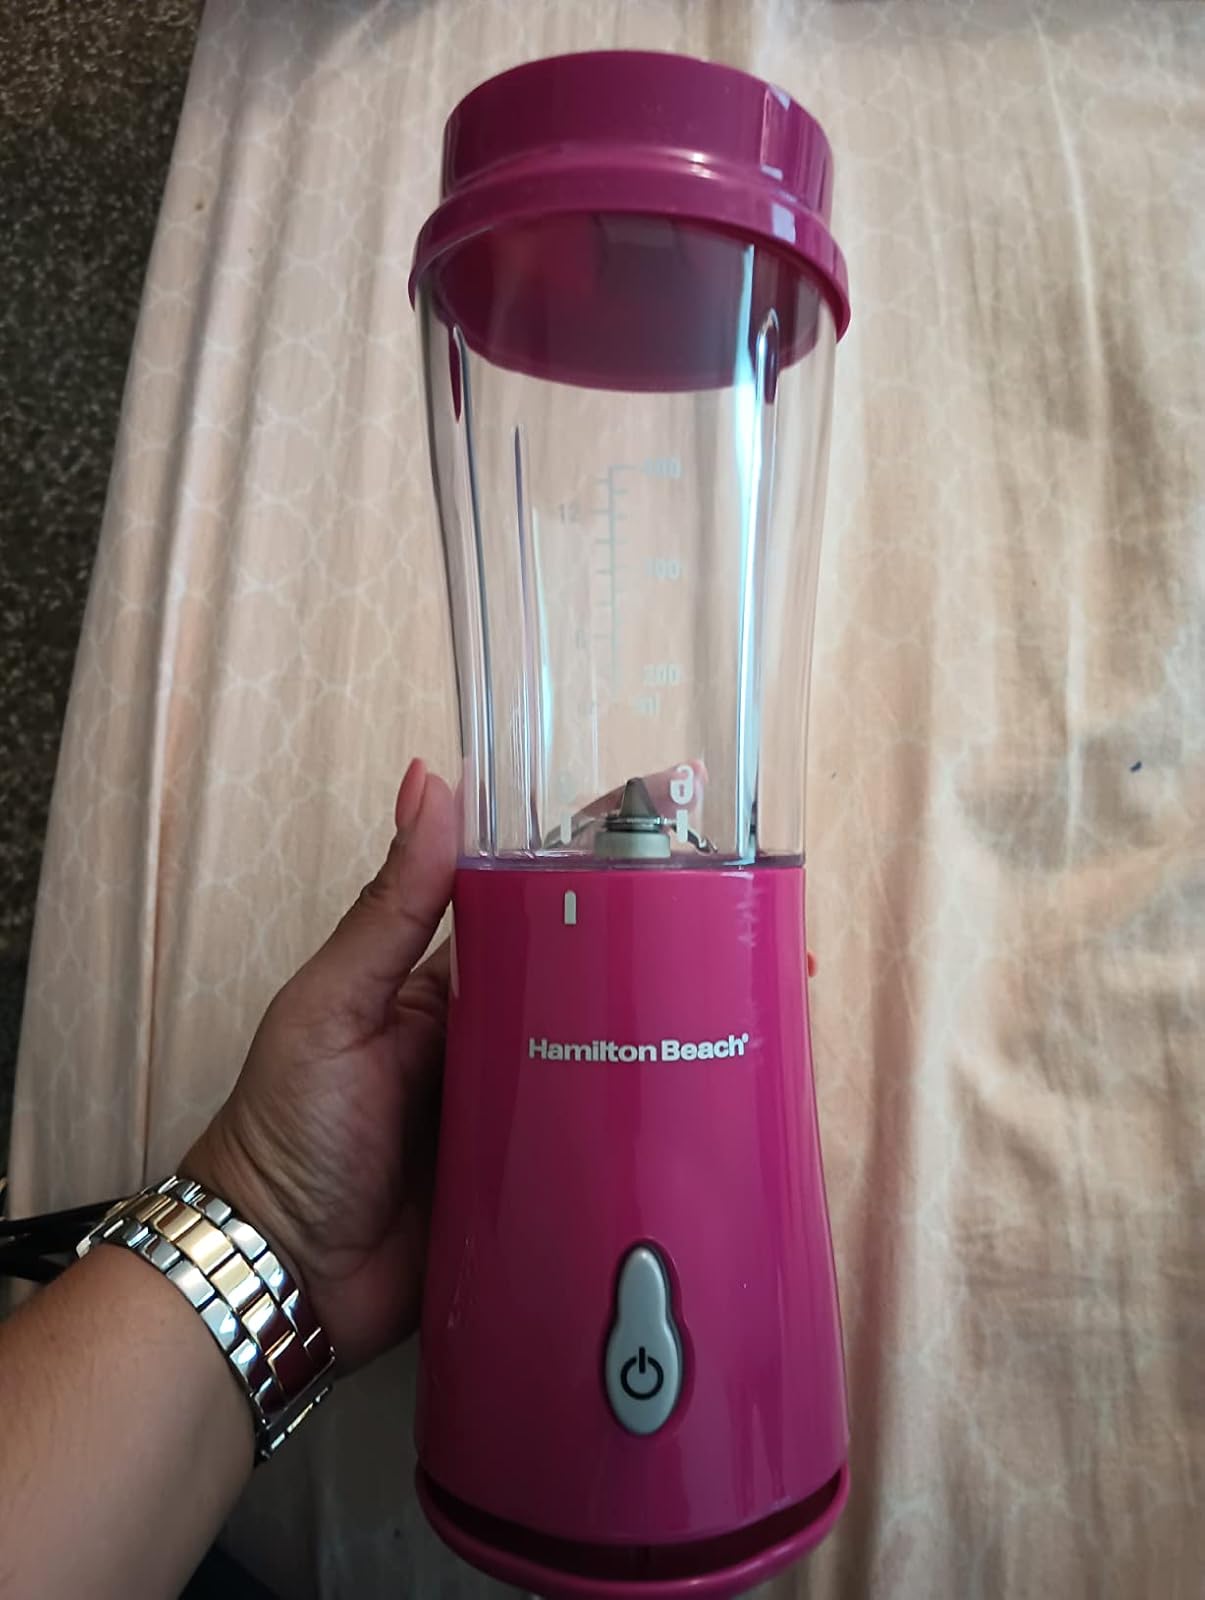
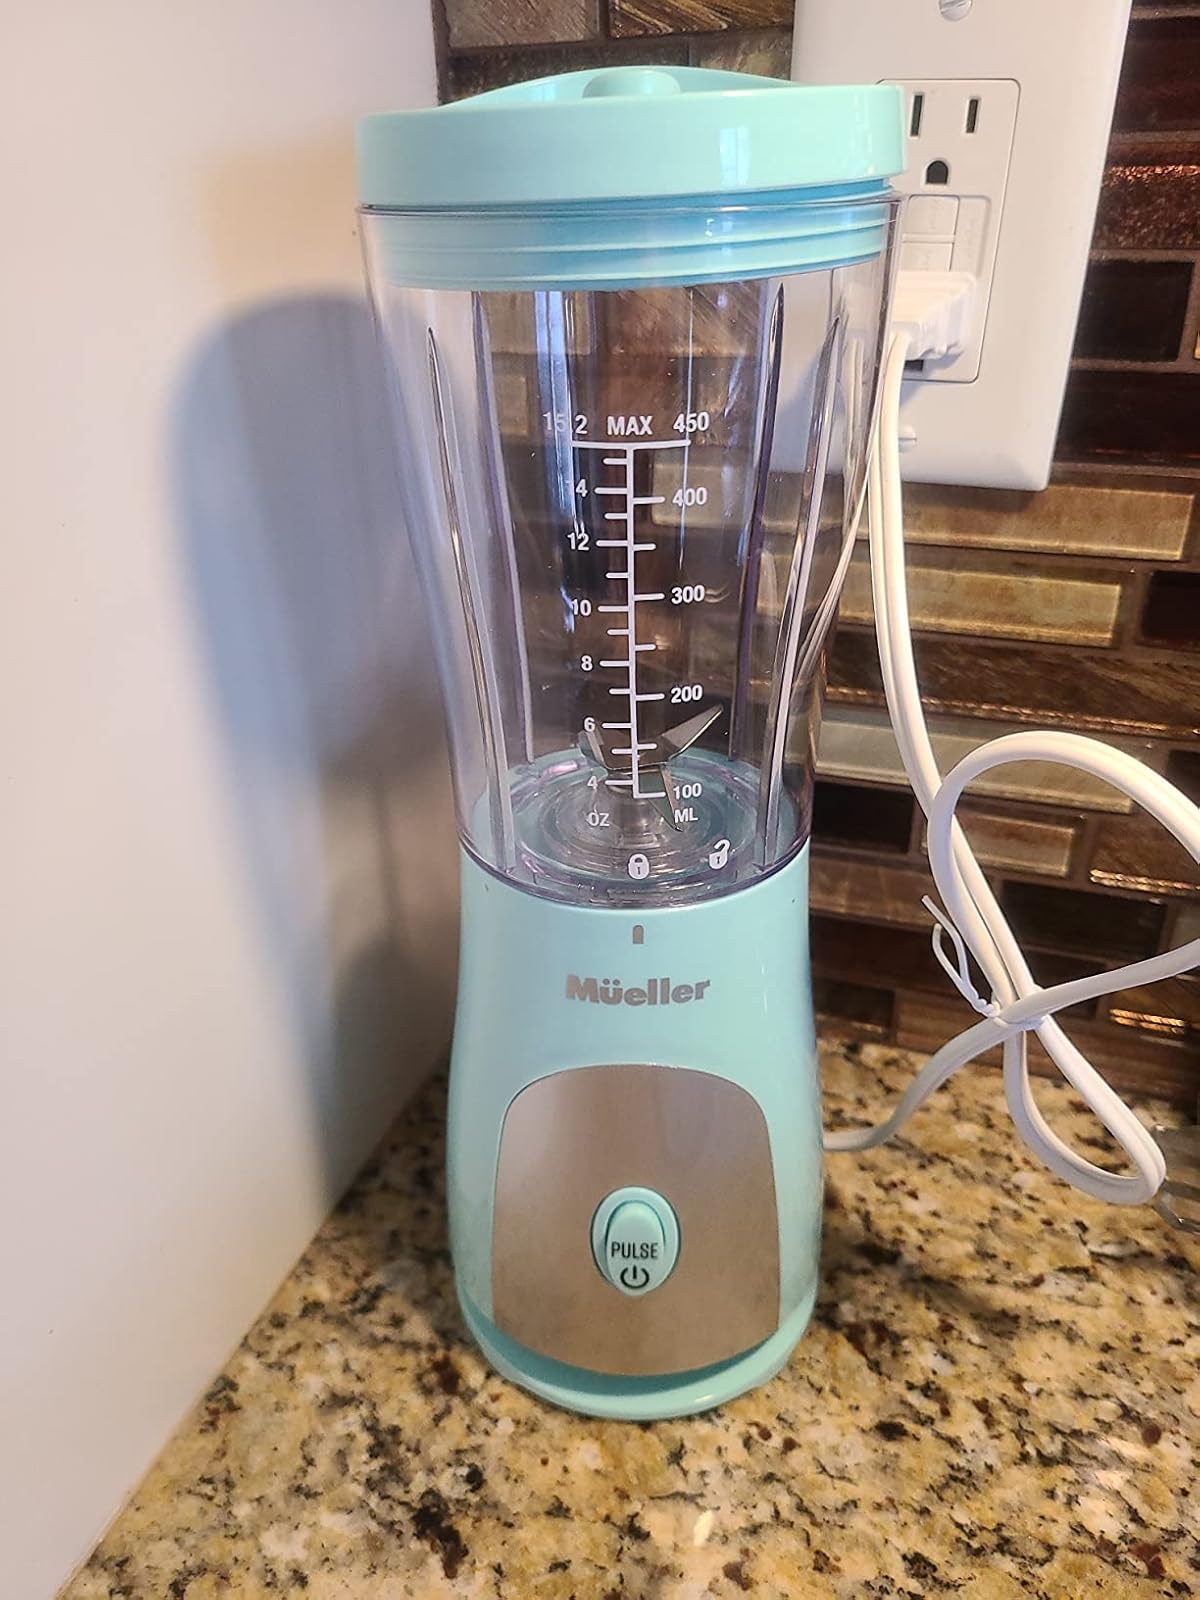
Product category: items_blender
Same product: no